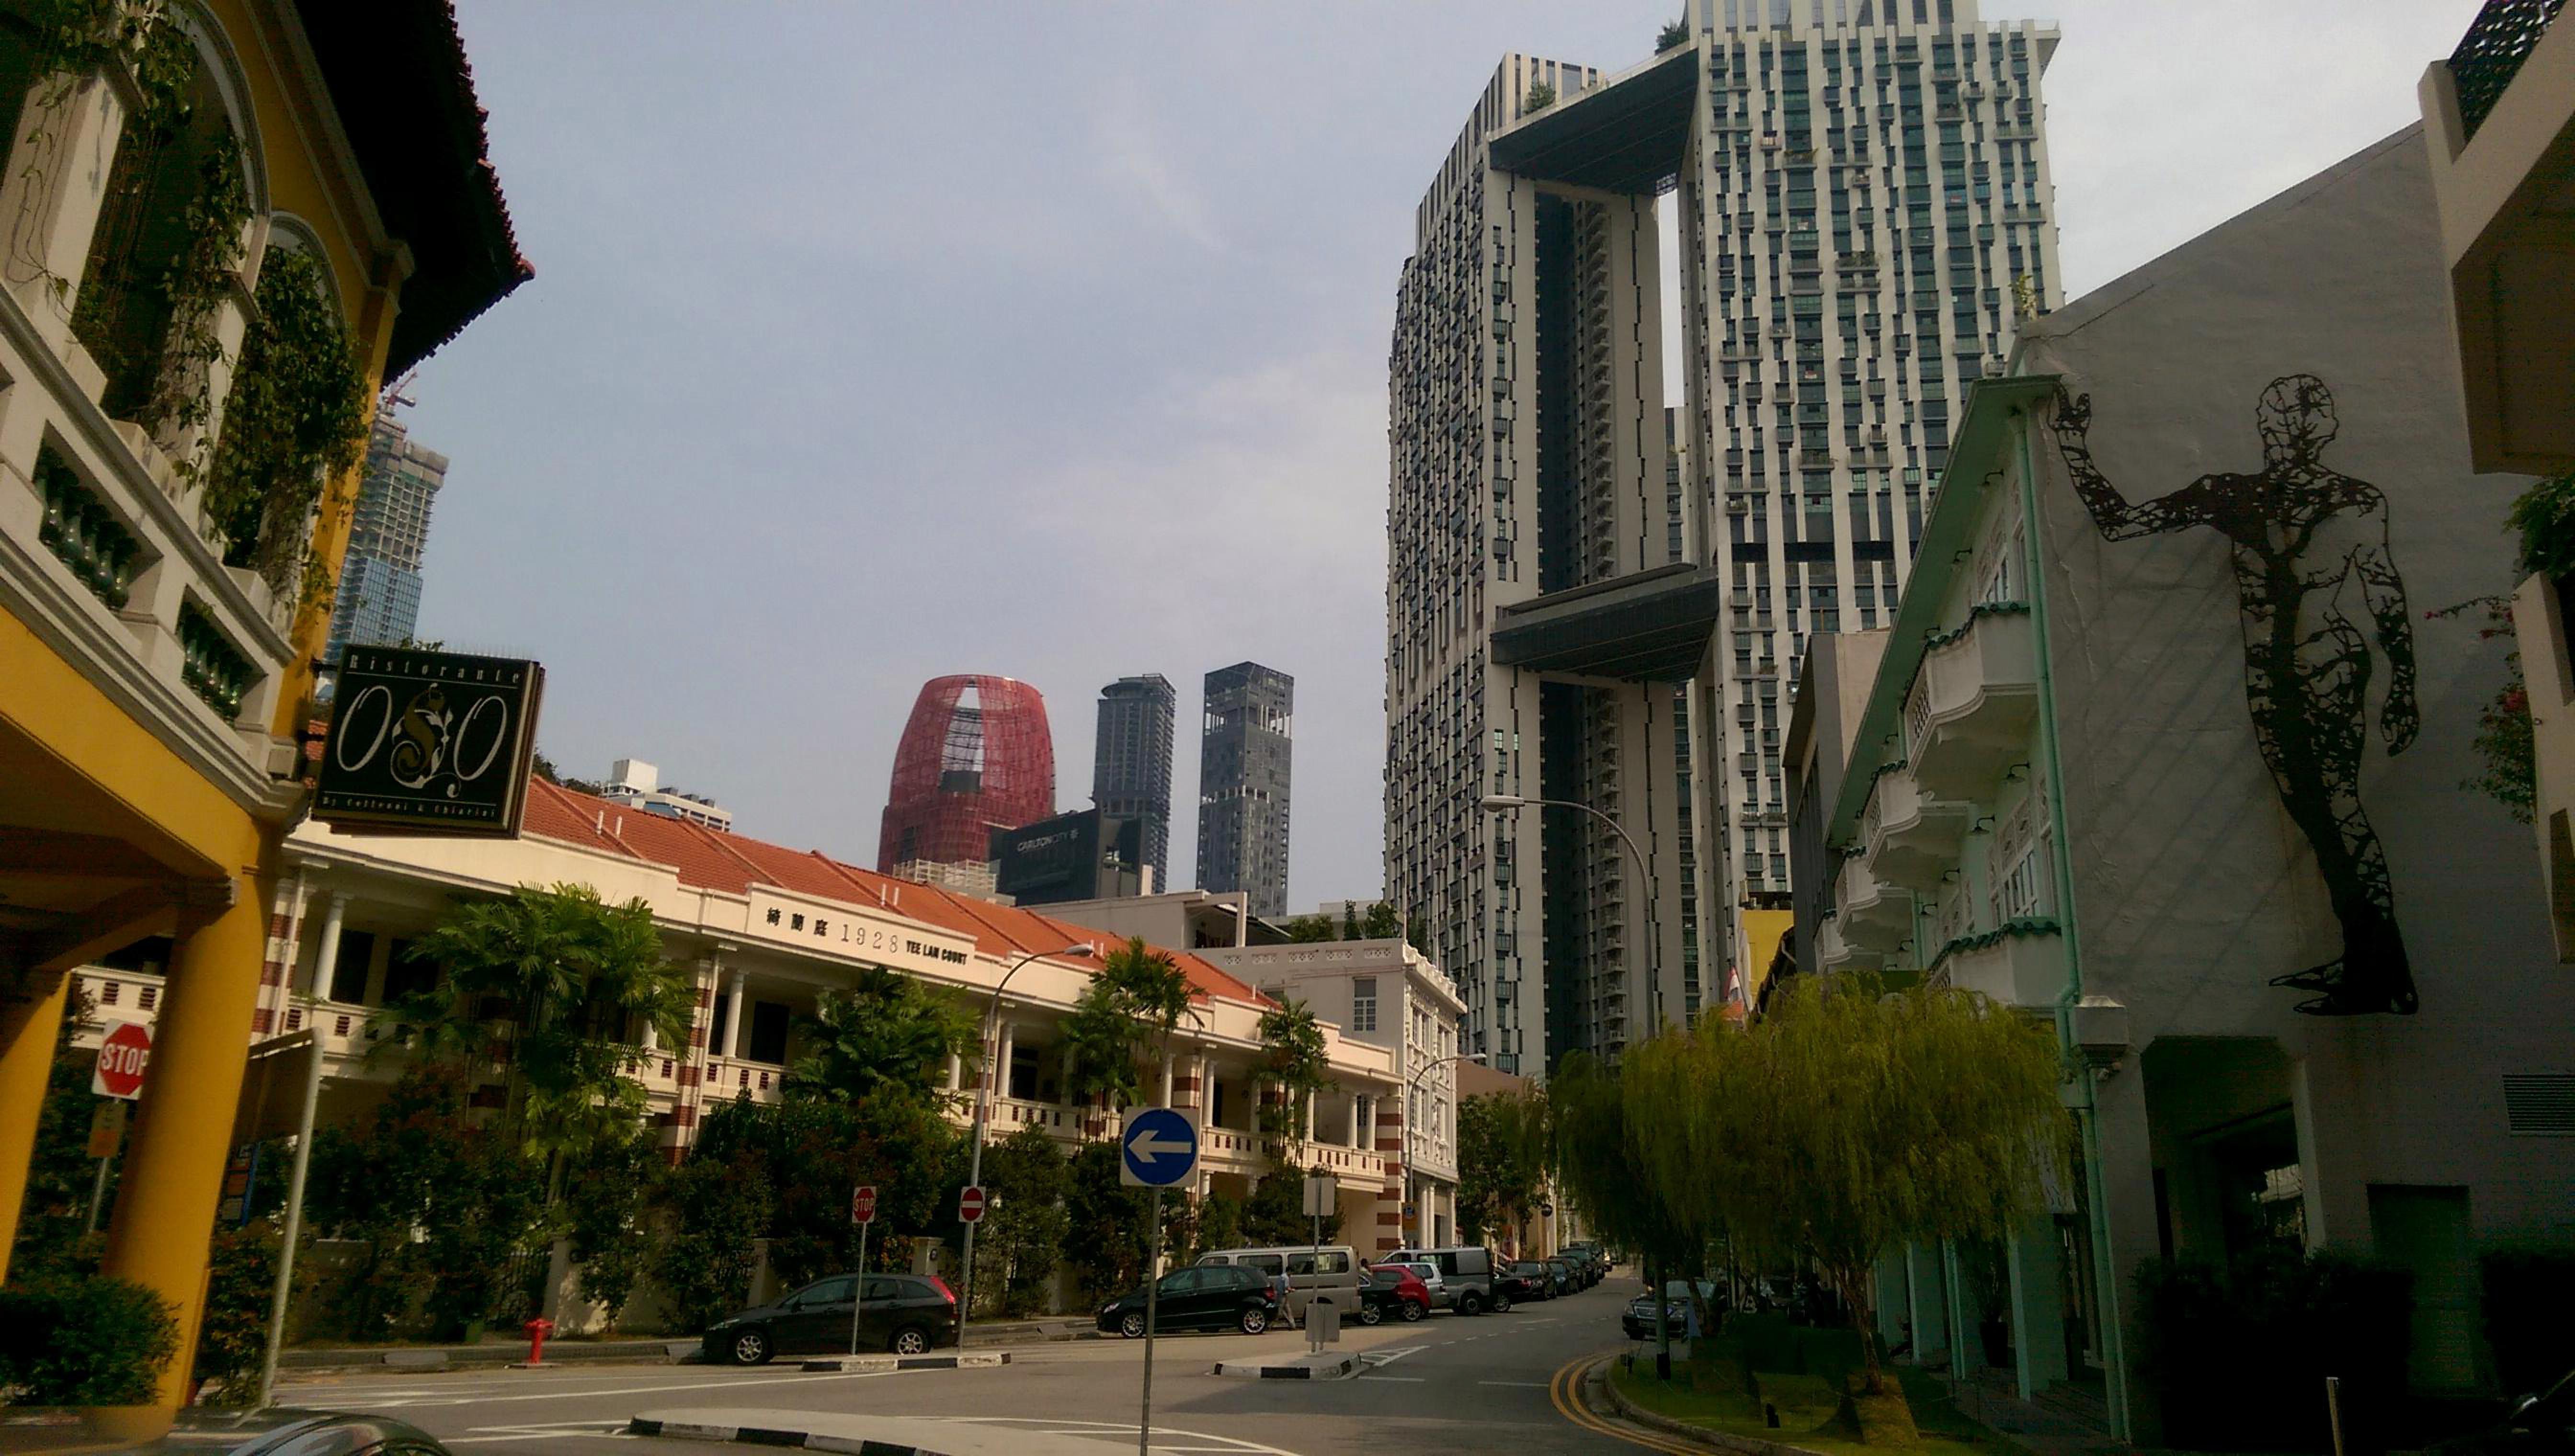
old, new, building, street, city, singapore, metropolitan area, urban area, skyscraper, downtown, neighbourhood, metropolis, human settlement, daytime, mixed use, town, architecture, tower block, condominium, commercial building, residential area, skyline, cityscape, real estate, sky, infrastructure, urban design, road, corporate headquarters, thoroughfare, apartment, facade